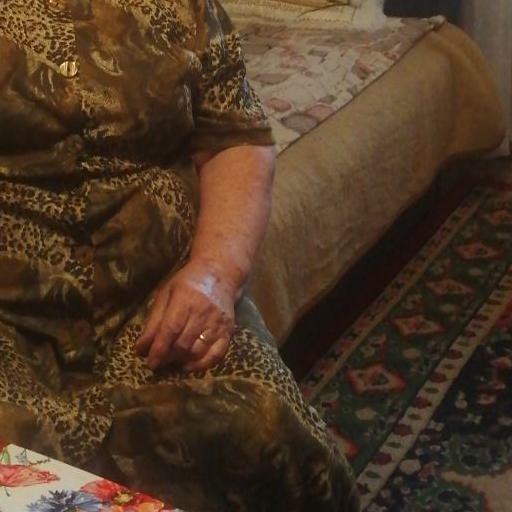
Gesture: no_gesture